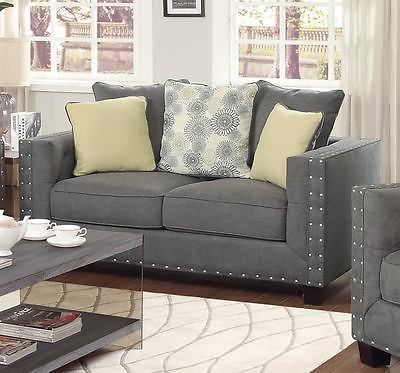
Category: sofa